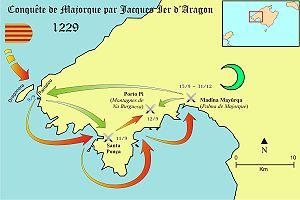
Jacques Iᵉʳ d'Aragon dit le Conquérant, né le 2 février 1208 à Montpellier et mort le 27 juillet 1276 à Alzira, non loin de Valence, est roi d'Aragon et comte de Ribagorce de 1213 à 1276, comte de Barcelone, de Gérone, d'Osona, de Besalú, de Pallars Jussà, seigneur de Montpellier et baron d'Aumelas également de 1213 à 1276, comte d'Urgell de 1213 à 1218, de 1231 à 1236 et enfin de 1267 à 1276, roi de Majorque de 1229 à 1276, roi de Valence de 1239 à 1276, comte de Roussillon et de Cerdagne de 1241 à 1276.
Le royaume de Majorque désigne un gouvernement né de la Conquête de Majorque par le roi Jacques Iᵉʳ d'Aragon en 1229, lors de la Reconquista. L'île de Majorque forme sa base géographique. Le testament du souverain conquérant en 1262 amplifie son sens politique, en léguant ce royaume au cadet, l'infant Jacques ou Jaume ; l'aîné Pierre obtient la couronne d'Aragon.
Cette page concerne l'année 1229 du calendrier julien.
La reconquête de l'île de Majorque sur les Almohades par Jacques Iᵉʳ d'Aragon, dans le cadre de la Reconquista, débute en septembre 1229. L'essentiel est achevé en trois mois, mais elle dure jusqu'en 1231. Elle débouche sur la création du Royaume de Majorque, indépendant de 1231 à 1285 et de 1295 à 1349, rattaché à la couronne d'Aragon de 1285 à 1295 et de 1349 à 1716, puis rattaché au royaume d'Espagne. Le titre de « roi de Majorque » figure toujours dans la titulature complète des rois et reines d'Espagne, même si elle est aujourd'hui rarement utilisée.